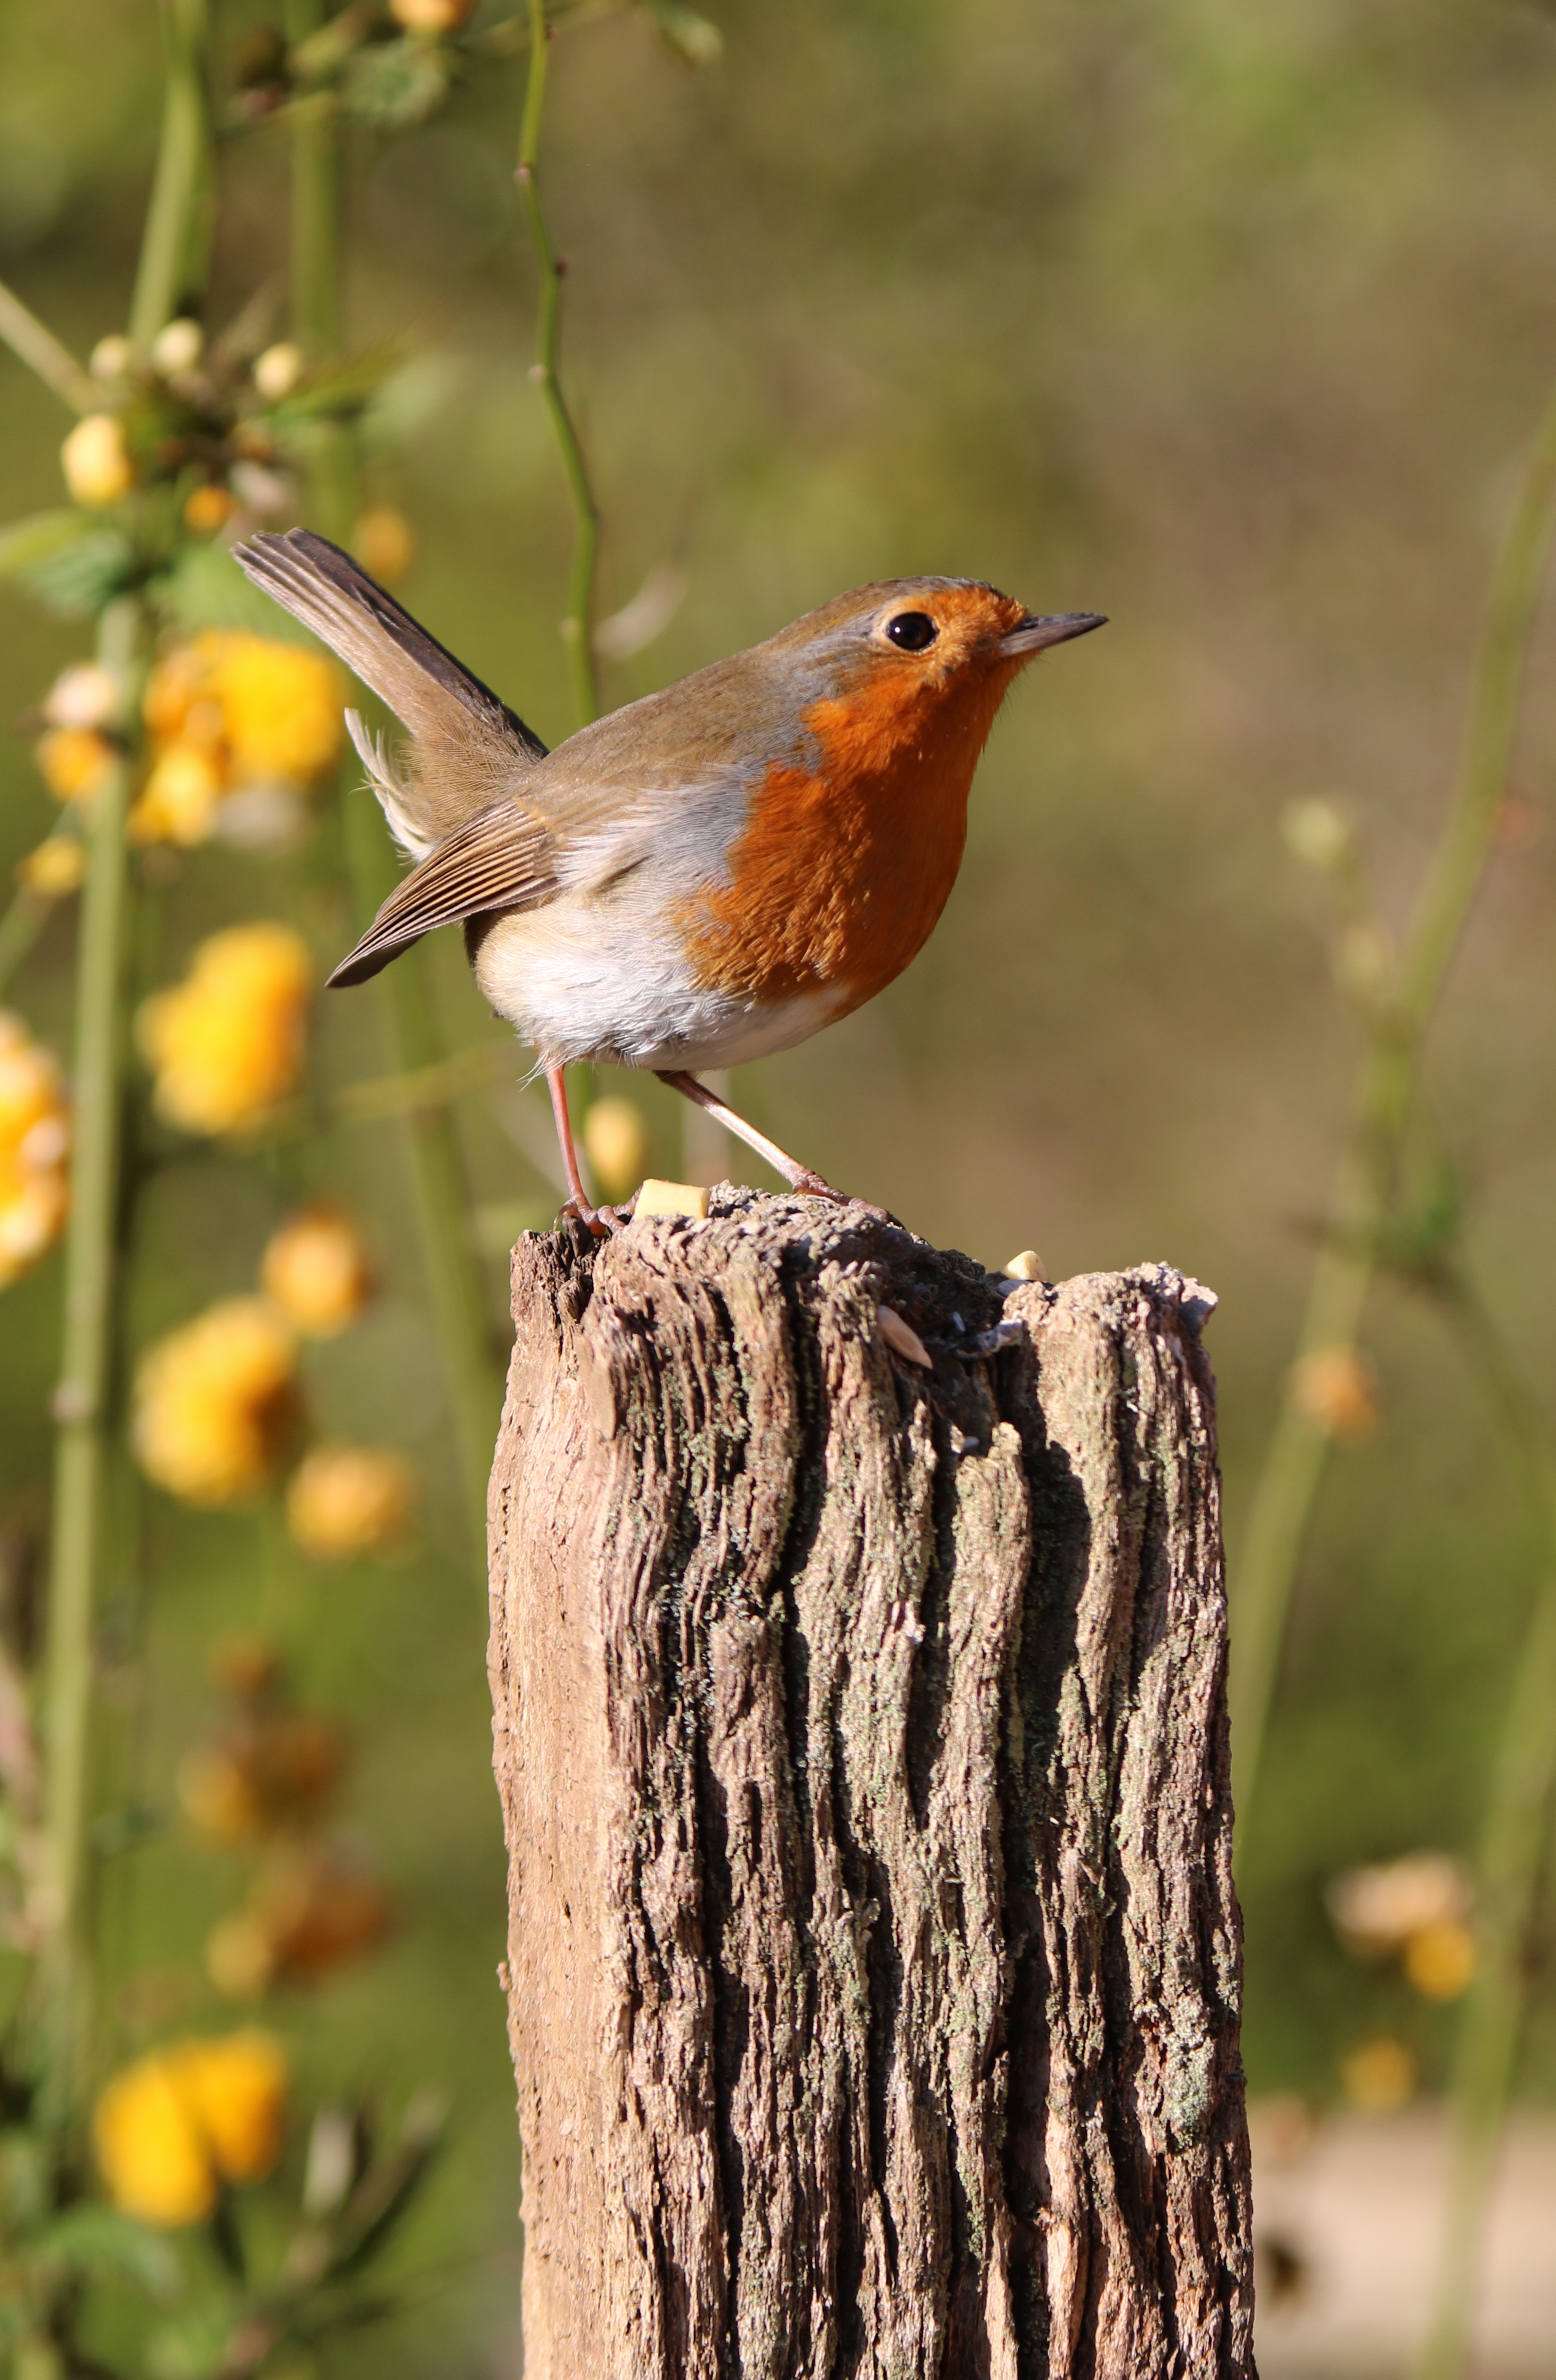
nature, branch, bird, post, wildlife, spring, red, beak, robin, avian, fauna, flowers, songbird, vertebrate, european, birdwatching, perched, wren, redbreast, old world flycatcher, song bird, perching bird, nightingale, european robin